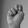
ASL letter: N